Forget Me Not (1922 film)

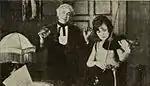
Scene from the film with Otto Lederer and Bessie Love

Young mother Mary Gordoon (Hunt) is too poor to take care of her infant daughter, and leaves the child at orphanage. The girl, Ann (Love) grows up with a crippled leg in the orphanage, and has fallen in love with a fellow orphan Jimmy (Hughes). The mother returns to the orphanage after 15 years to adopt her daughter, but believing her daughter to have been adopted by someone else already, she adopts Jimmy instead.